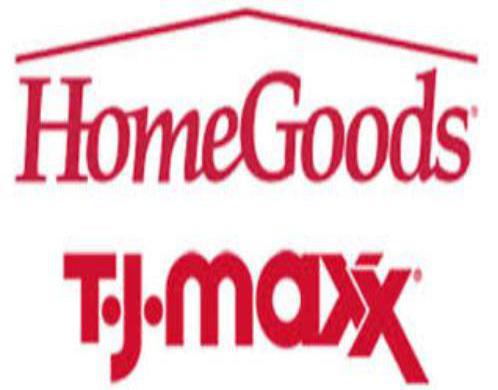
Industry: Others